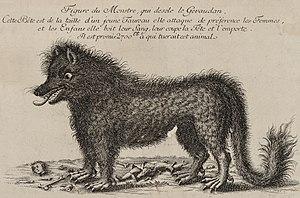
Transcription du texte au dessus du dessin
Cette page concerne l’année 1765 du calendrier grégorien.
Une bête féroce, bête dévorante, bête monstrueuse ou encore bête fantastique, est un animal carnivore réel ou imaginaire, plus ou moins fantasmé, suscitant le plus souvent une psychose chez l'être humain. Ces peurs autour des bêtes féroces trouvent leurs sources dans les attaques réelles de grands carnivores sur des gens ou du bétail. Les hypothèses fantastiques sur la nature de ces bêtes, impliquant des loup-garous ou autres « malebestes », ne sont pas rares. Portée par de célèbres affaires comme celle de la bête du Gévaudan en France au XVIIIᵉ siècle, la peur de la « bête » entraîne une vague de popularité dans la littérature fantastique du XIXᵉ siècle. Si ces bêtes féroces sont assez souvent présentées comme des loups, leur identité supposée peut varier suivant les rumeurs. Au XXᵉ siècle, en Europe de l'Ouest, une légende populaire fréquente est de voir des félins échappés.
La Bête du Gévaudan est un animal à l'origine d'une série d'attaques contre des humains survenues entre le 30 juin 1764 et le 19 juin 1767. Ces attaques, le plus souvent mortelles, entre 88 et 124 recensées selon les sources, eurent lieu surtout dans le nord de l'ancien pays du Gévaudan, région d'élevage. Quelques cas ont été signalés dans le sud de l'Auvergne, le nord du Vivarais, le Rouergue et le sud du Velay.